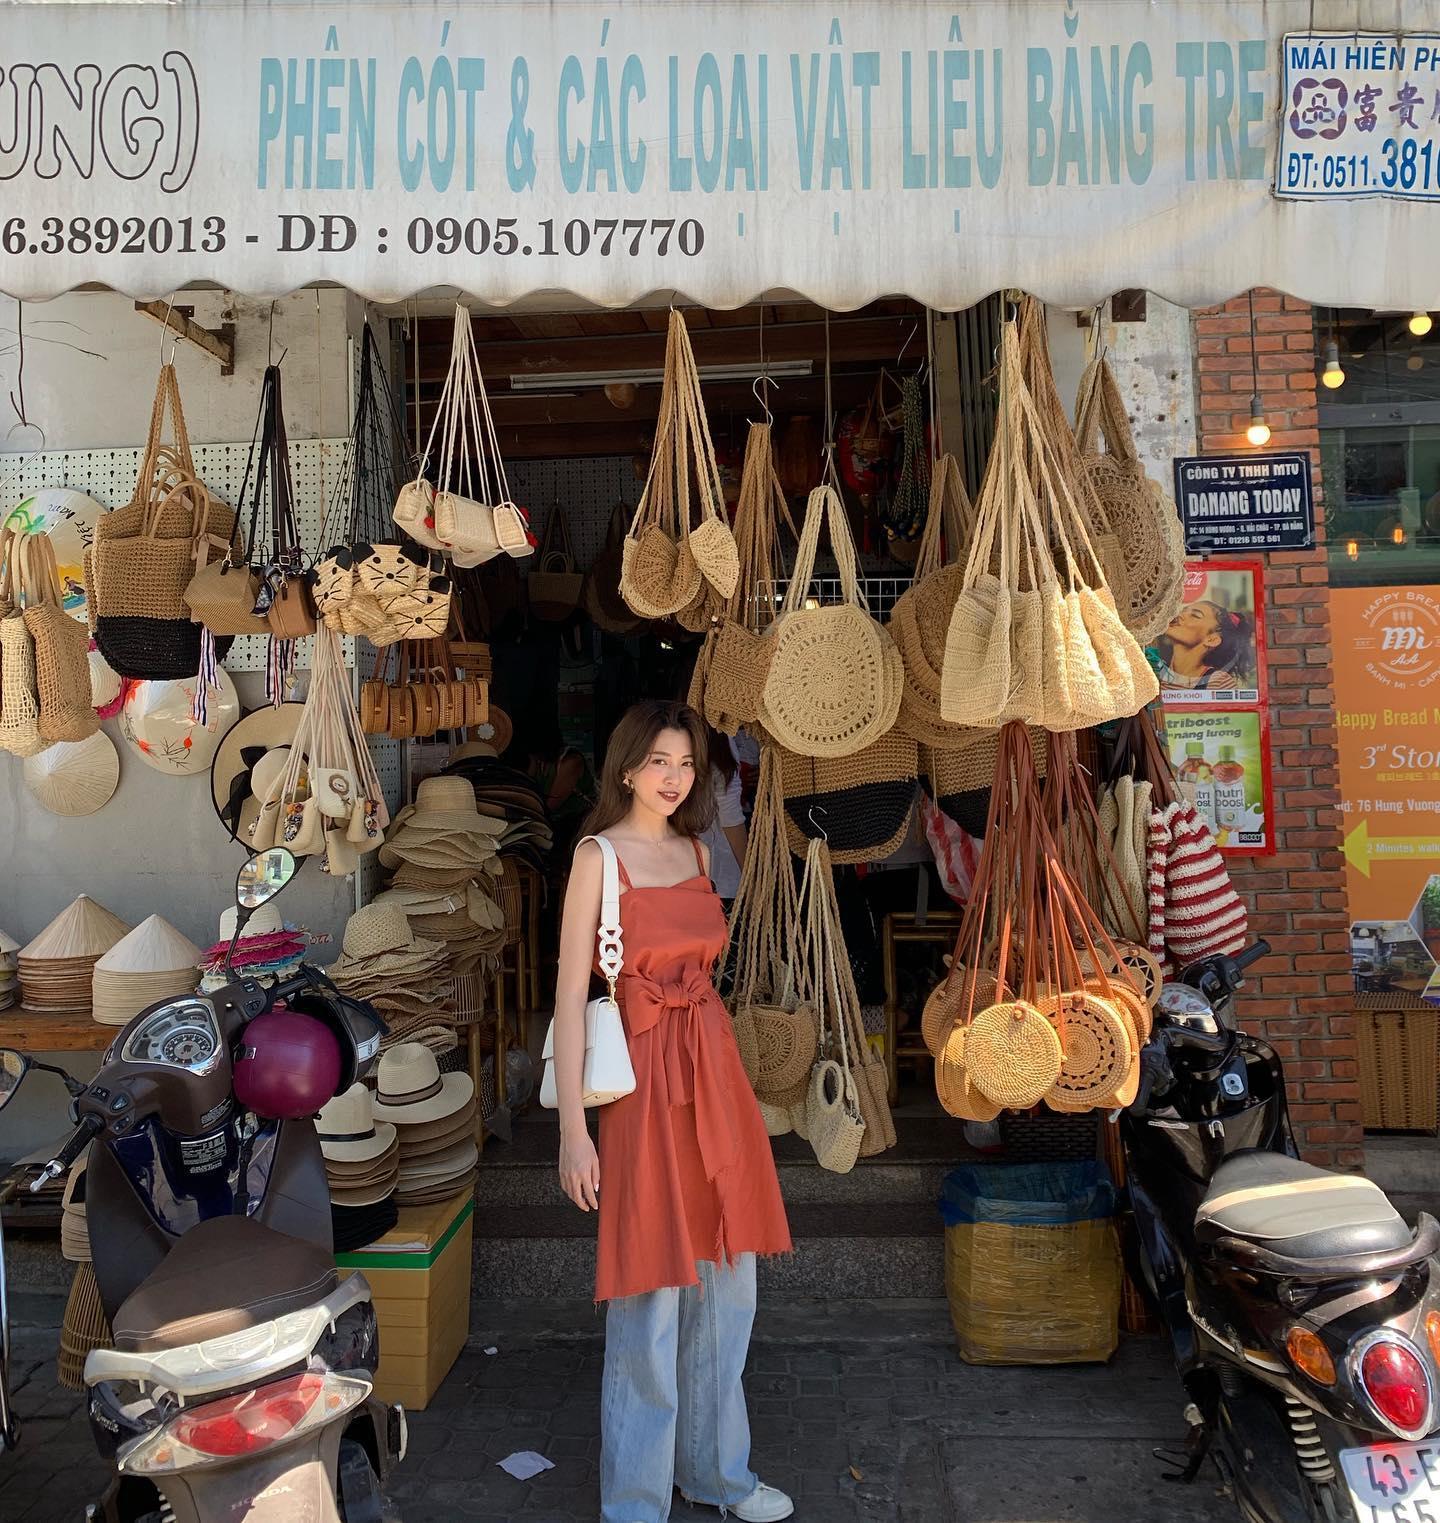
cô gái đang đứng ở phía trước một cửa hàng bán các đồ vật bằng tre